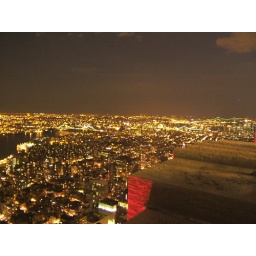
illuminated red from the street below